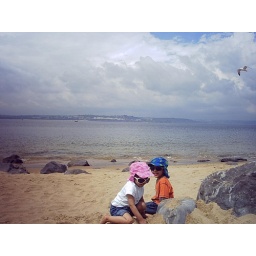
Xavi and Nirvana enjoying the sun and sand at Caldey Island (off Tenby on the Pembrokeshire coast in Wales)